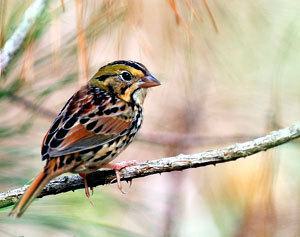
A photo of a henslow sparrow